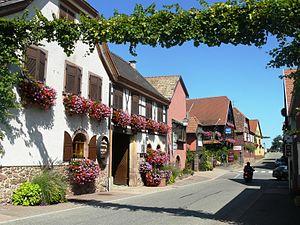
La rue principale d'Itterswiller et ses maisons à colombages
Itterswiller est une commune française située dans le département du Bas-Rhin, en région Grand Est.